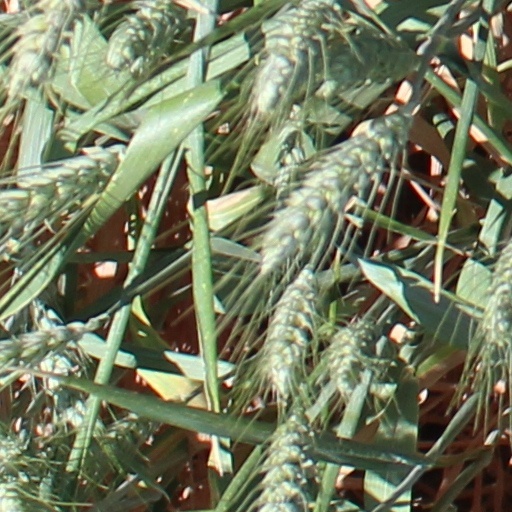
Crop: wheat